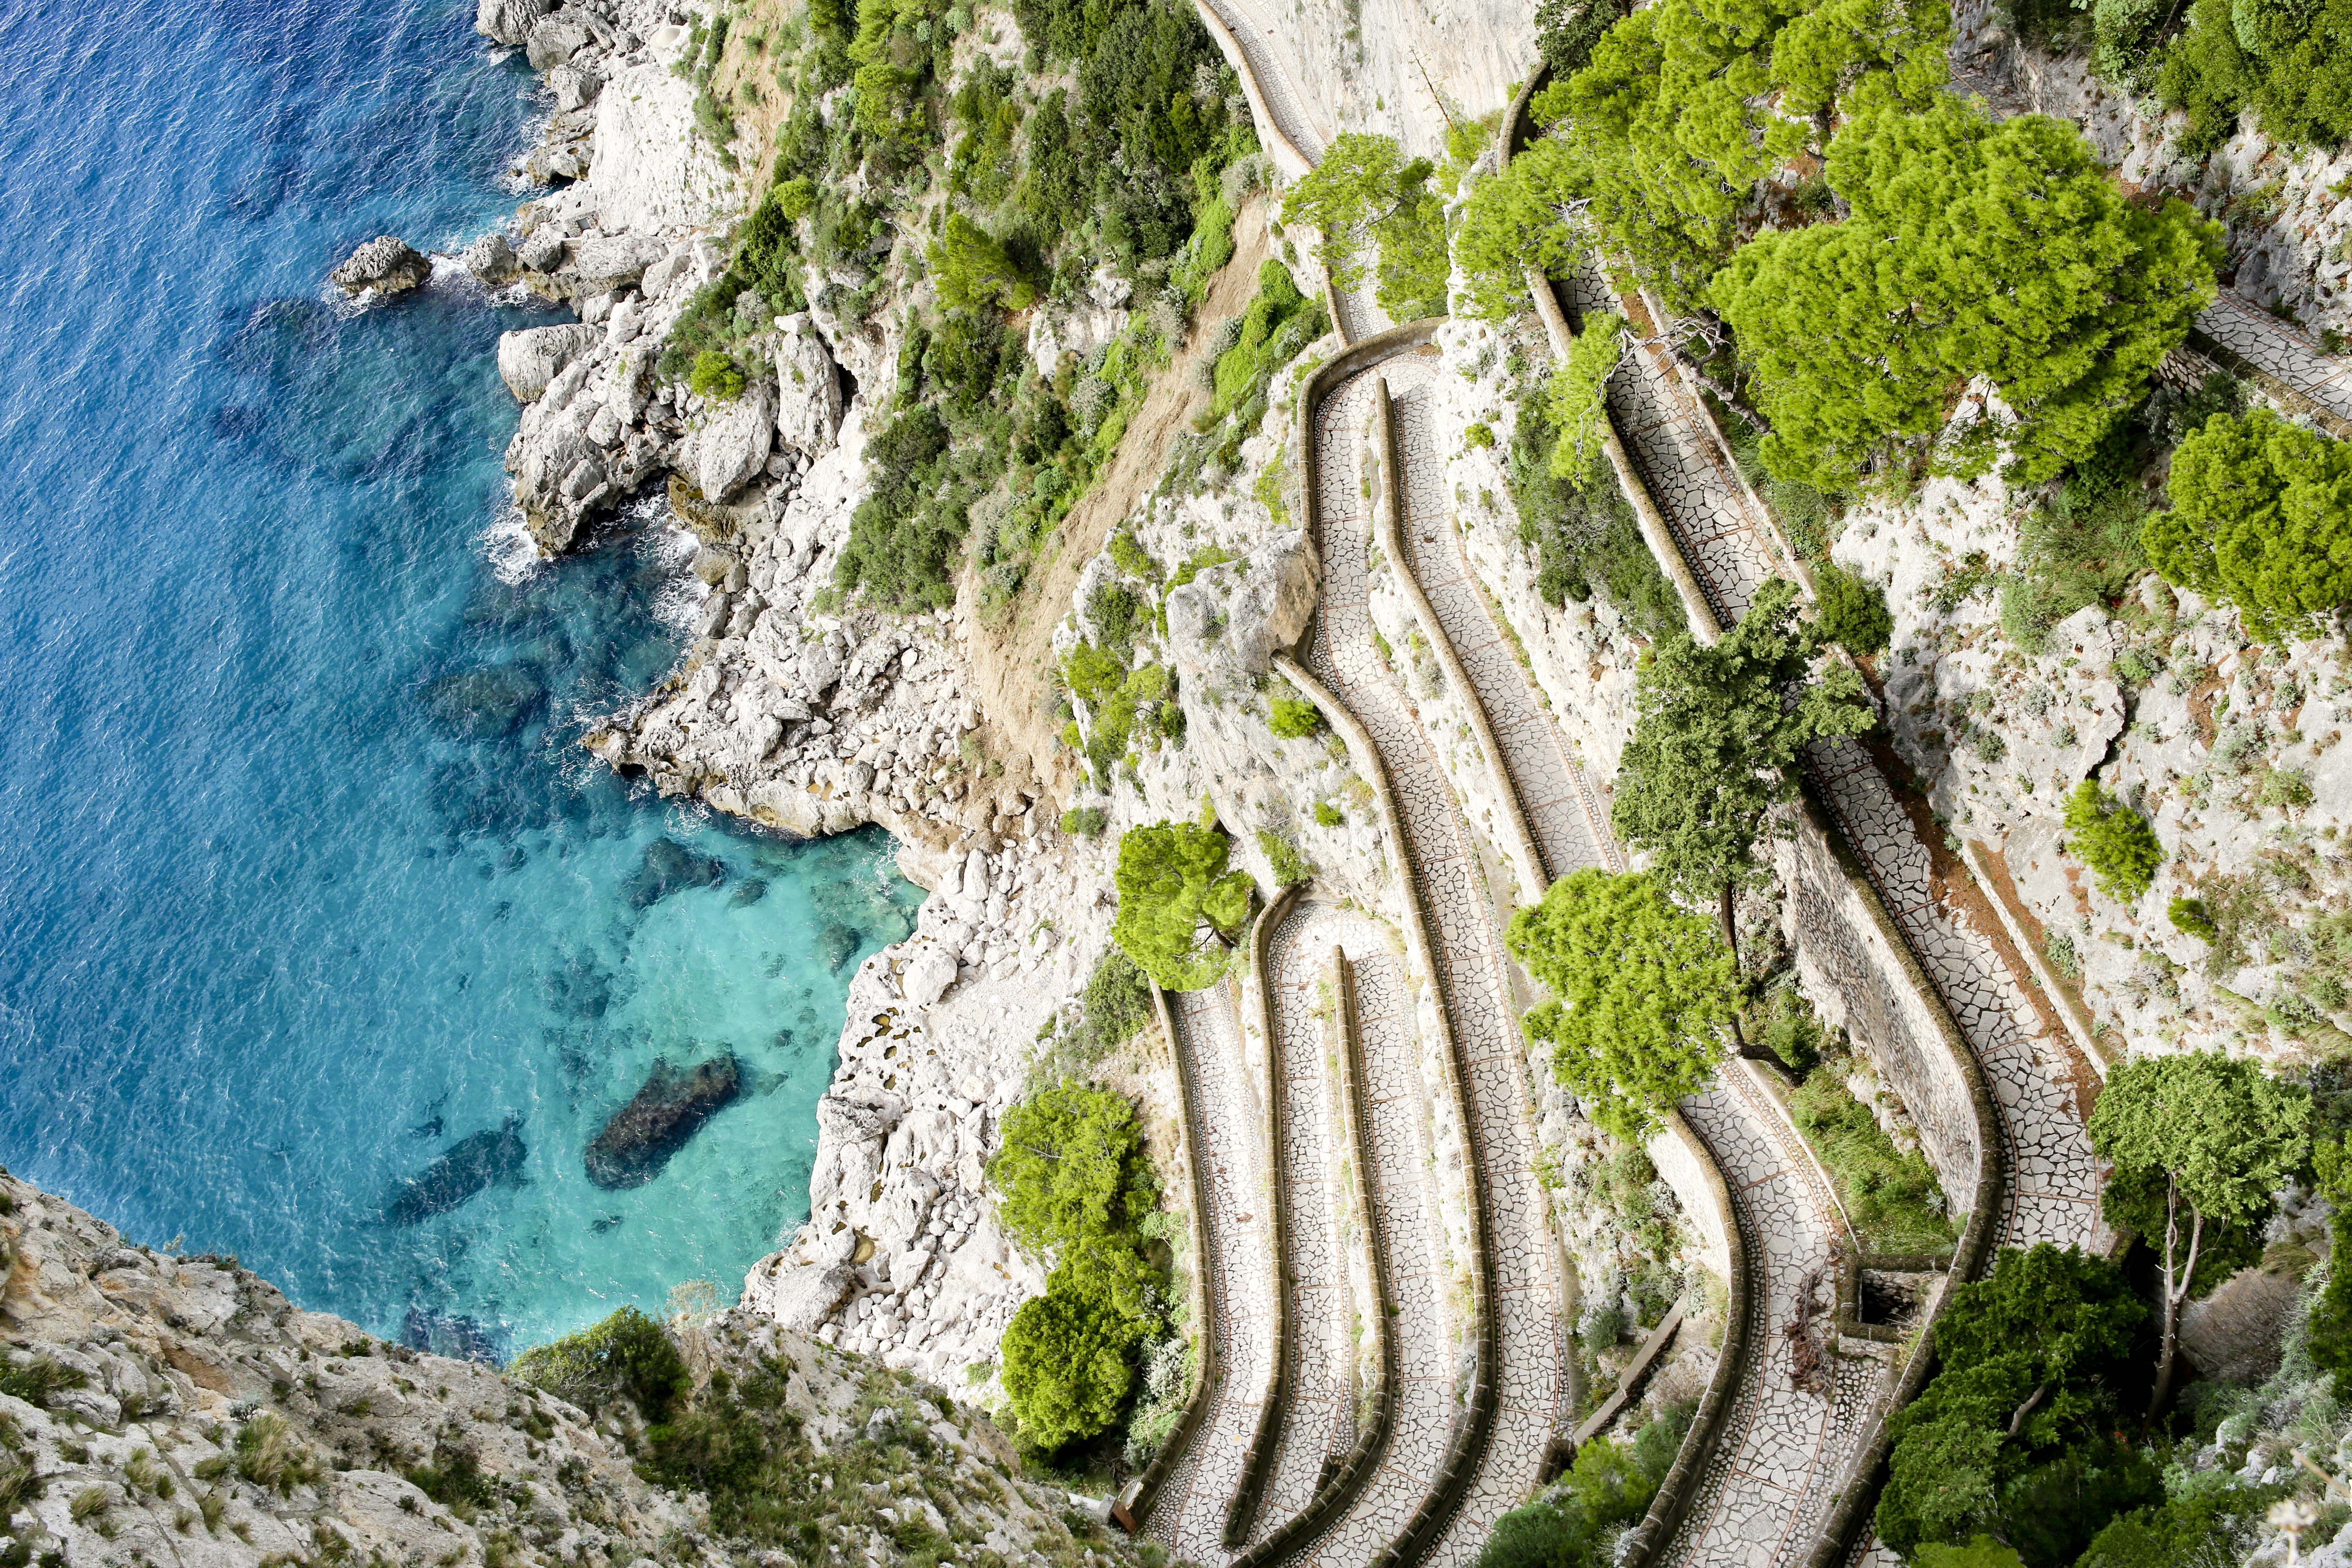
via krupp, capri, italy, landmark, path, mediterranean, travel, outdoor, footpath, bay, road, via, krupp, naples, curve, coastline, arial view